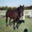
Label: horse